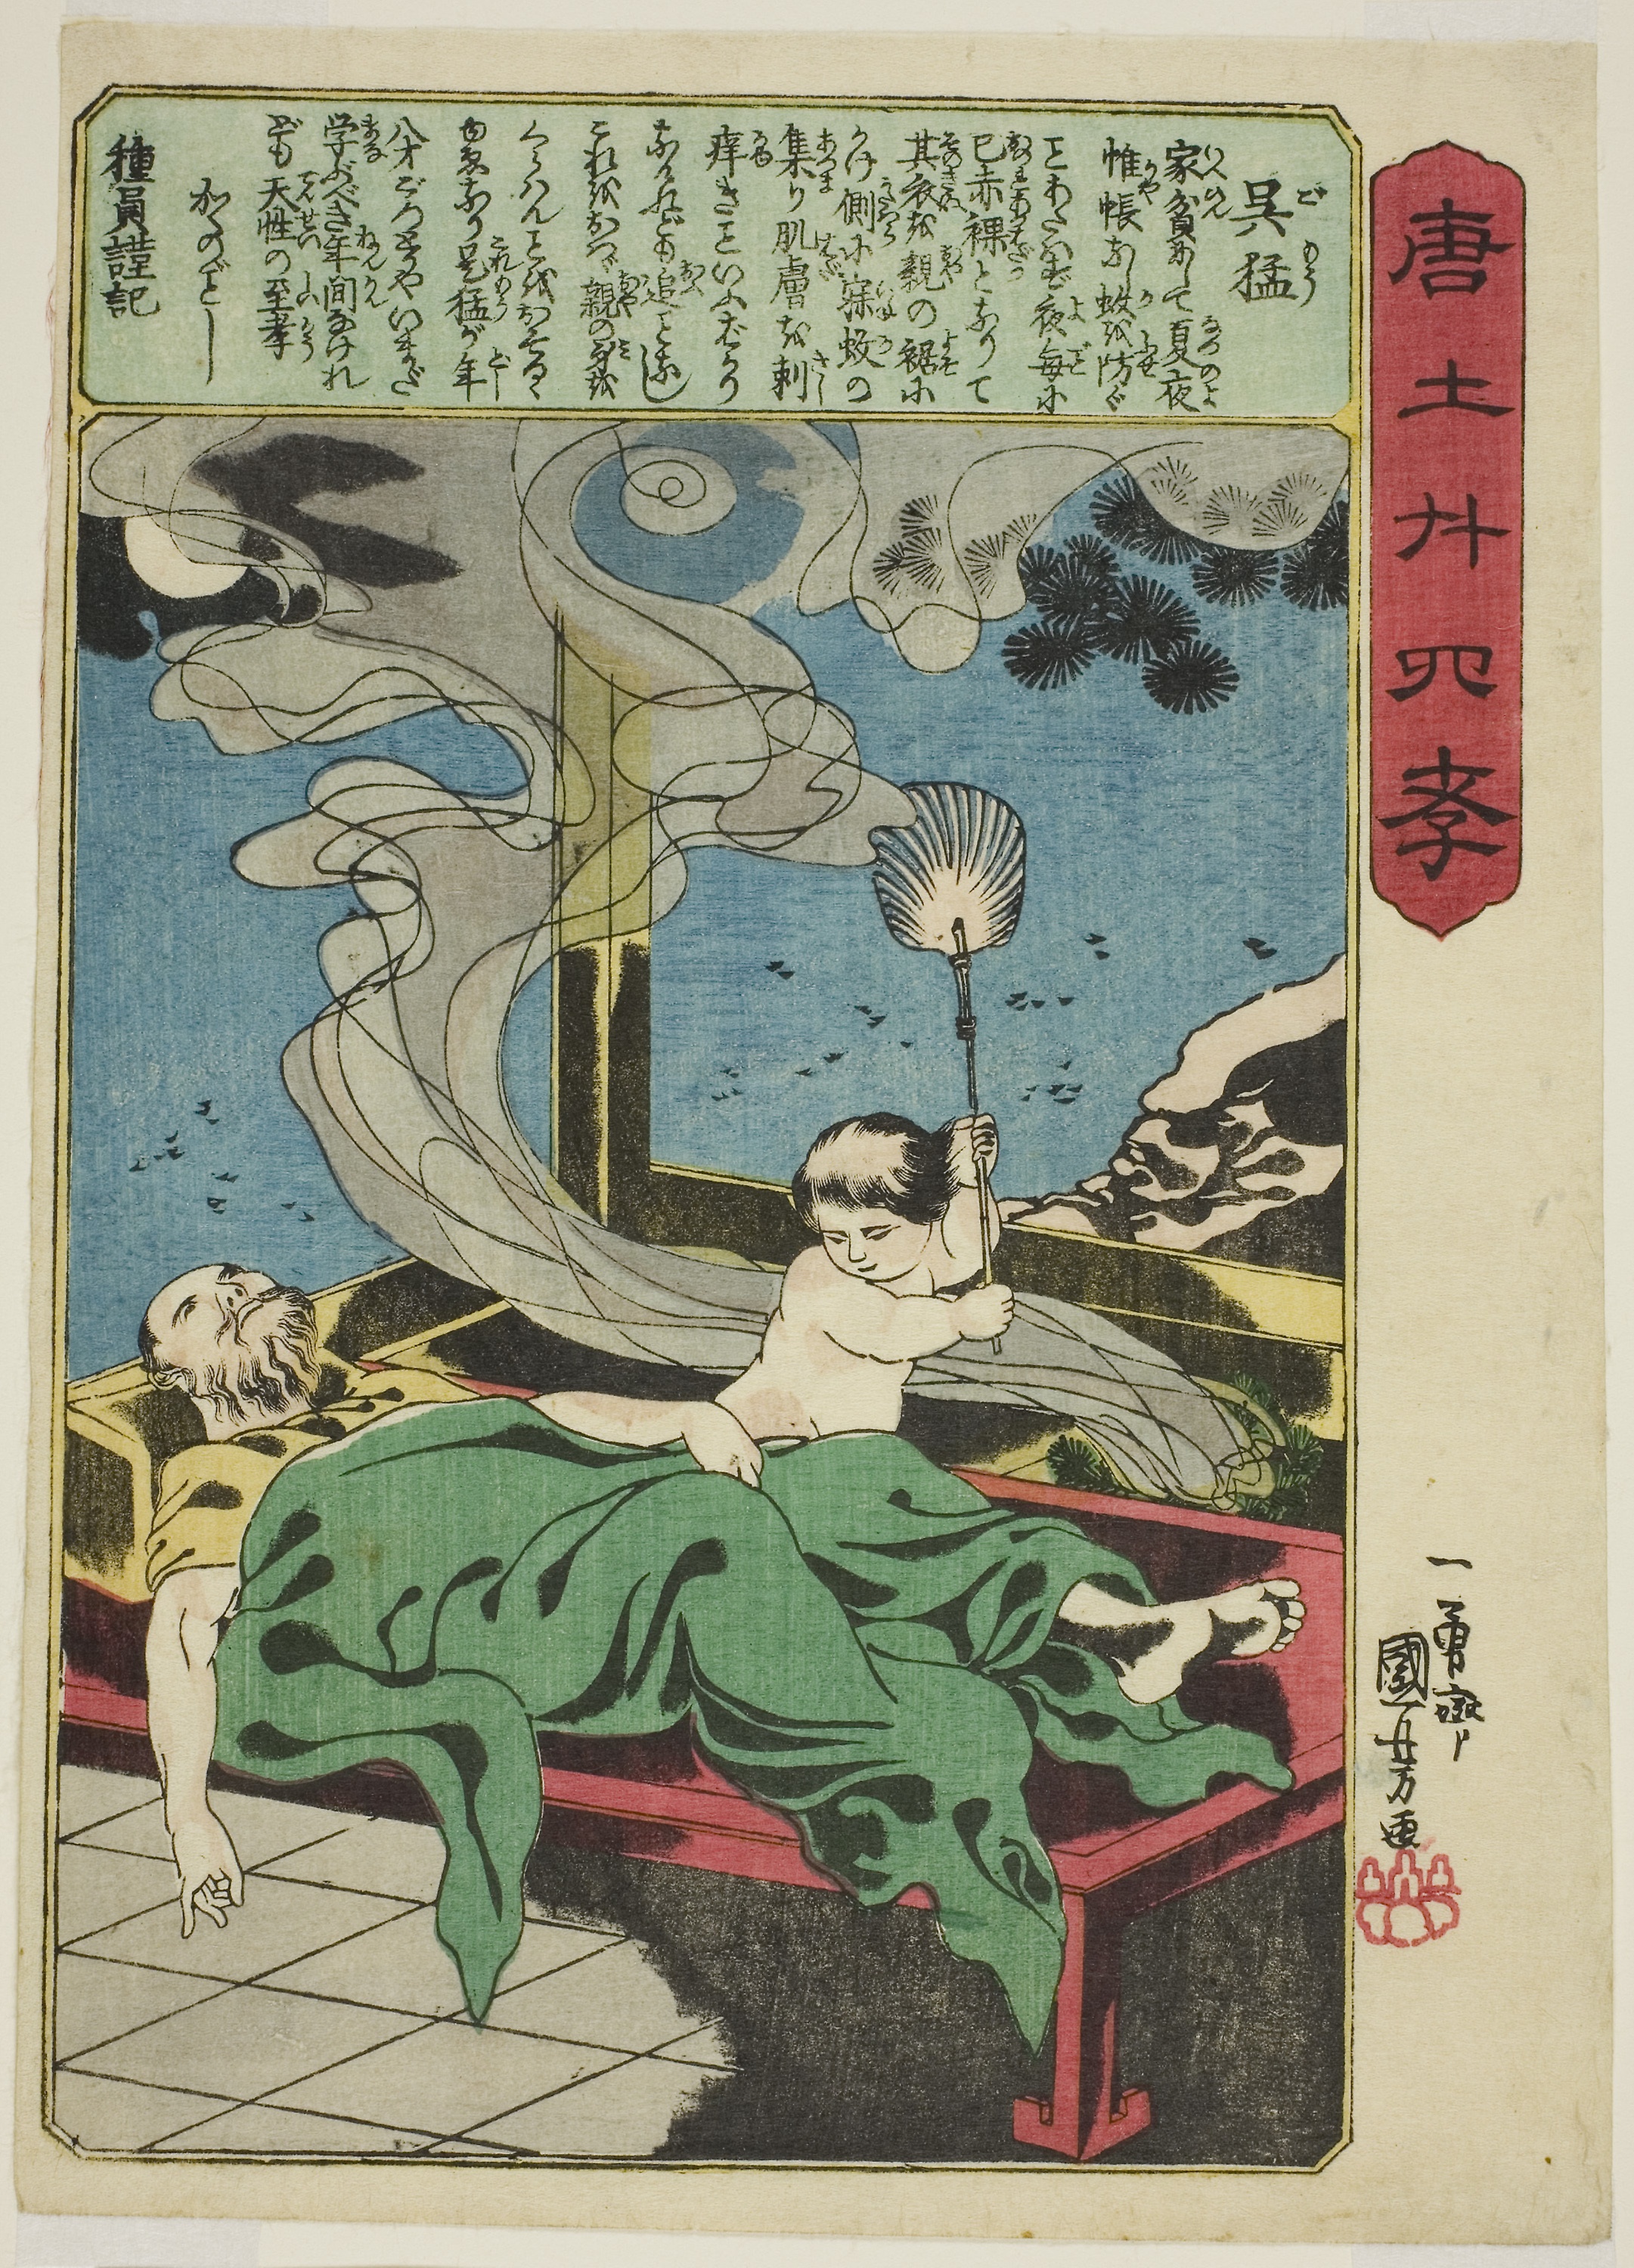
illustration, text, fiction, fictional character, art, comics